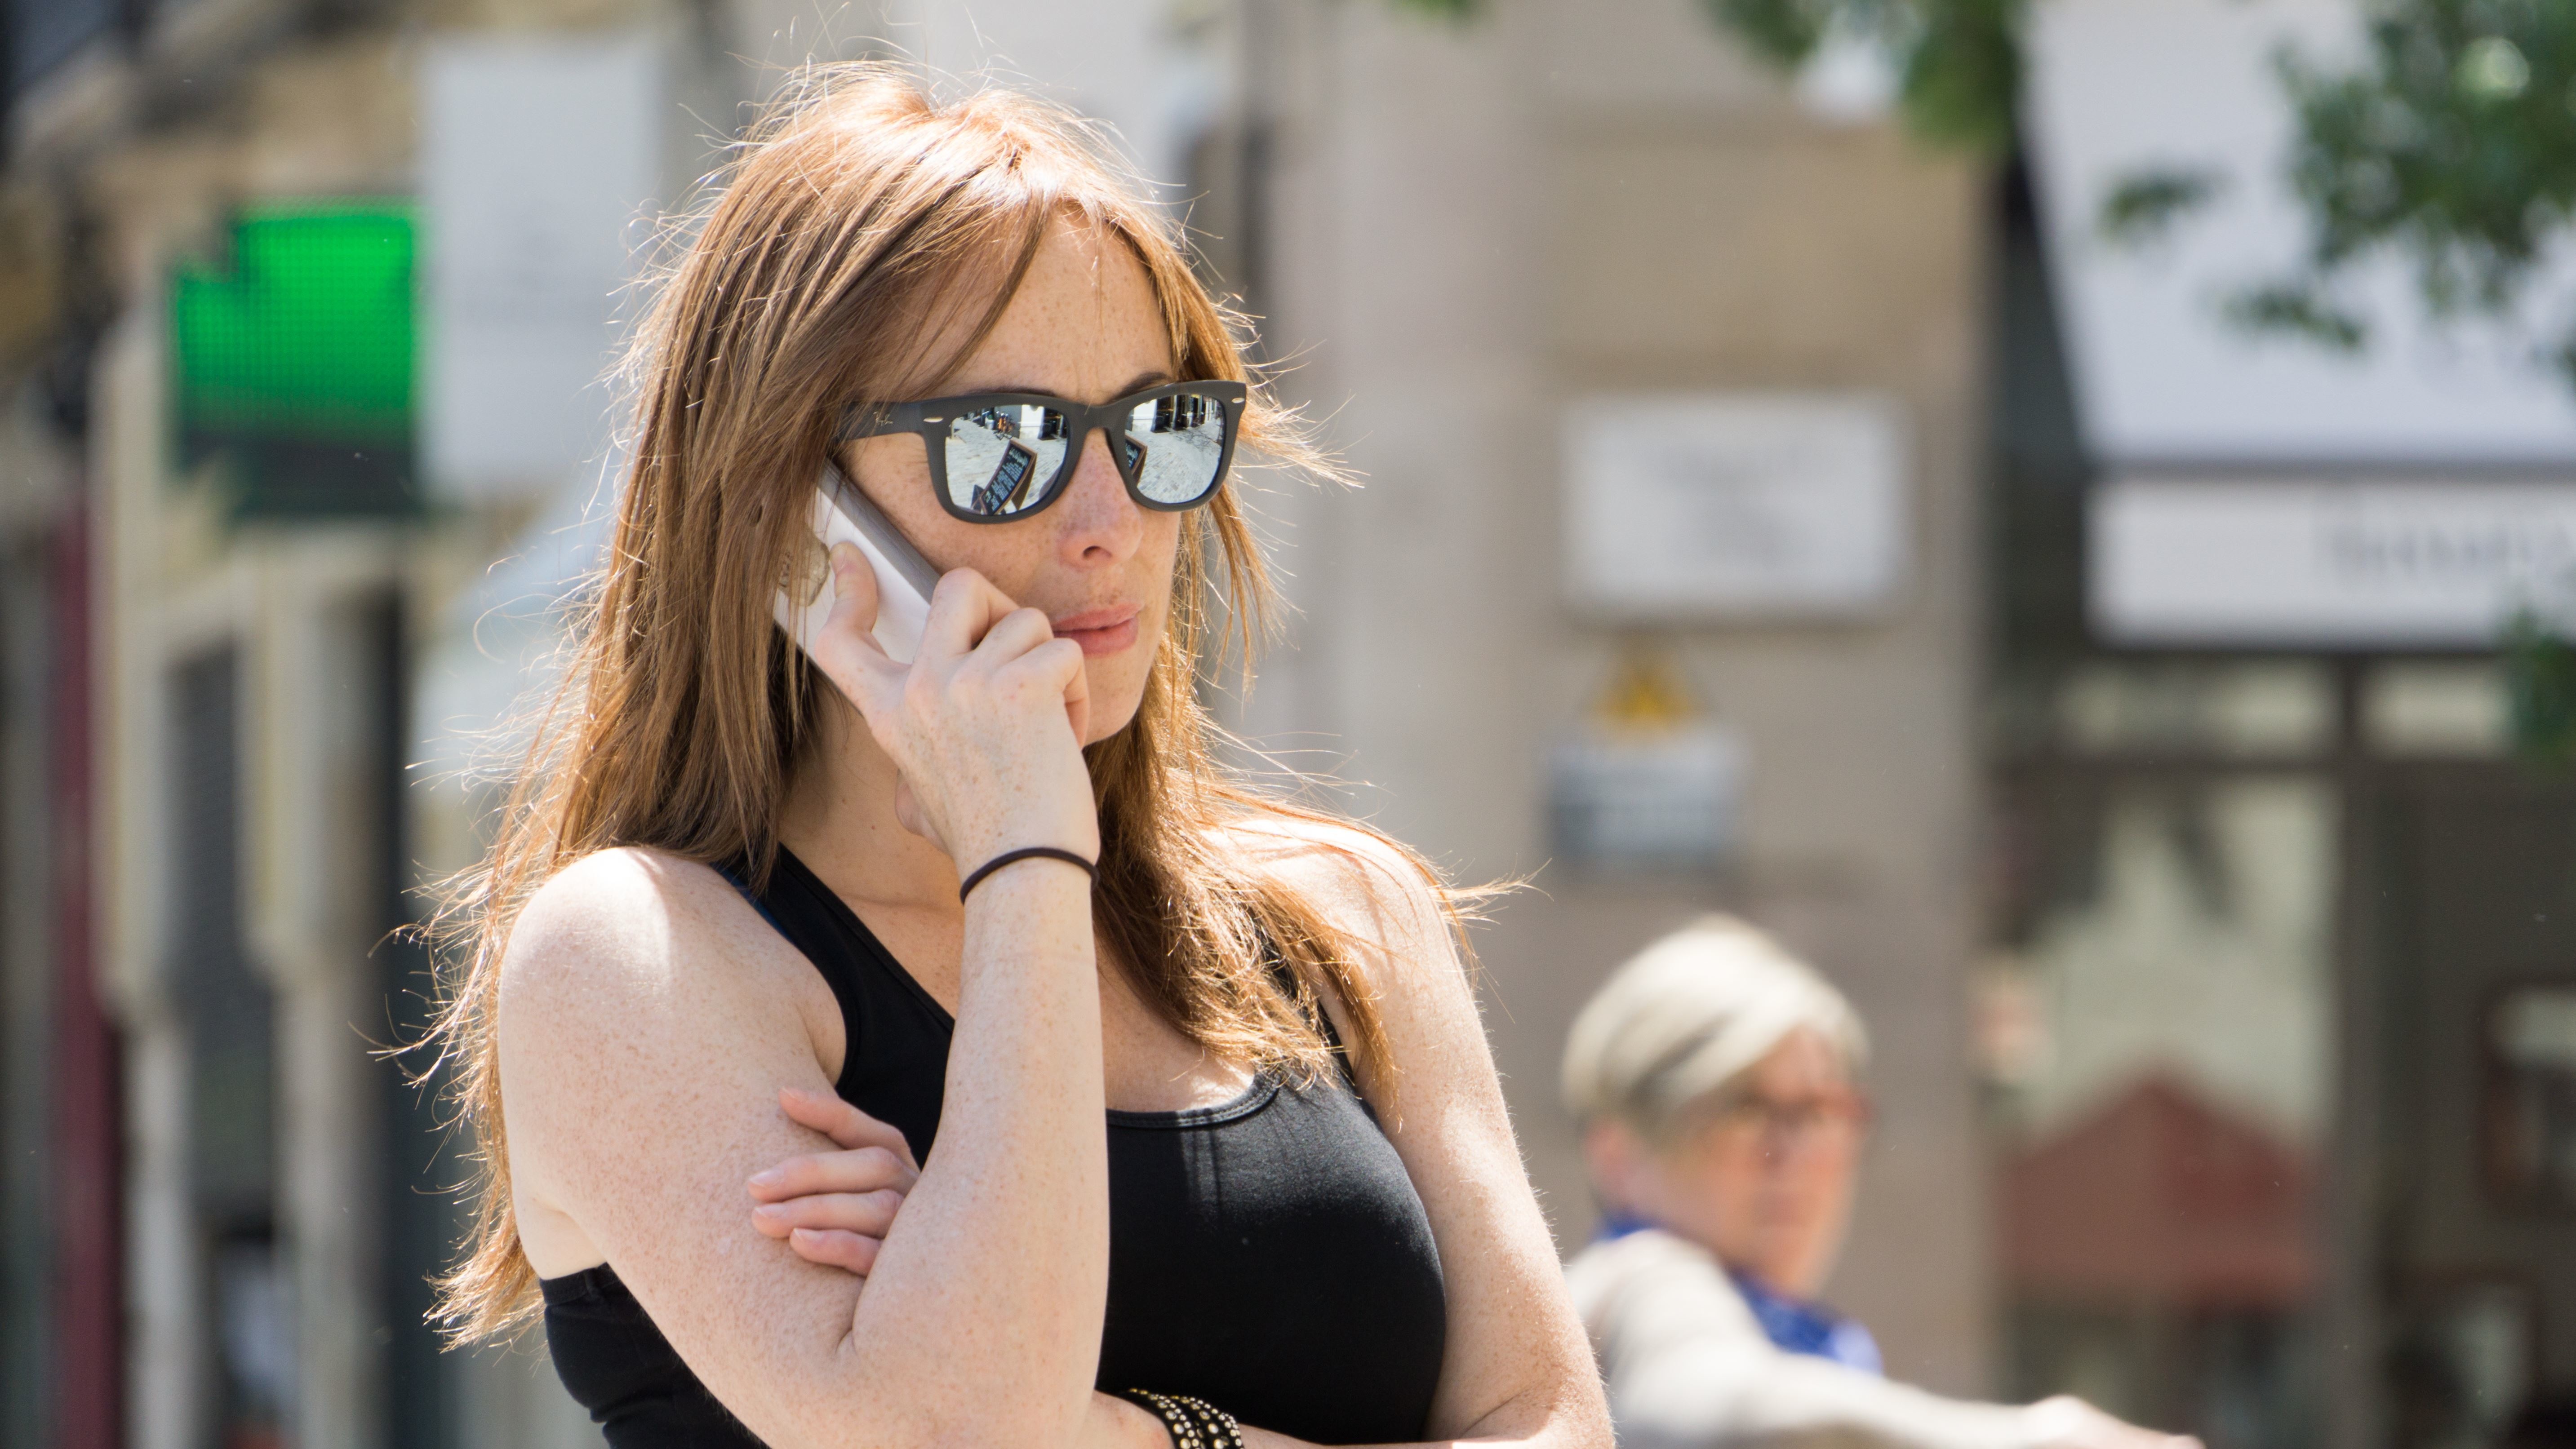
girl, hair, model, fashion, clothing, lady, hairstyle, sunglasses, glasses, eyewear, beauty, blond, costume, vision care